PAGER

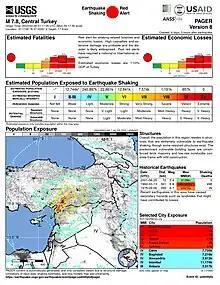
Single page example of a PAGER automated response following the 2023 Turkey earthquake.

Prompt Assessment of Global Earthquakes for Response (PAGER) is a monitoring system for earthquakes. The service is operated by the United States Geological Survey, from its office in Golden, Colorado.